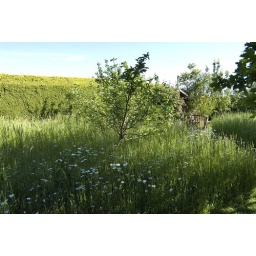
Wild flower meadow in full bloom. Apple tree in foreground, gazeebo to rear.